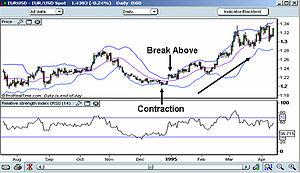
En mathématiques, l’écart type est une mesure de la dispersion des valeurs d'un échantillon statistique ou d'une distribution de probabilité. Il est défini comme la racine carrée de la variance ou, de manière équivalente, comme la moyenne quadratique des écarts par rapport à la moyenne. Il se note en général avec la lettre grecque σ, d’après l’appellation standard deviation en anglais. Il est homogène à la variable mesurée.